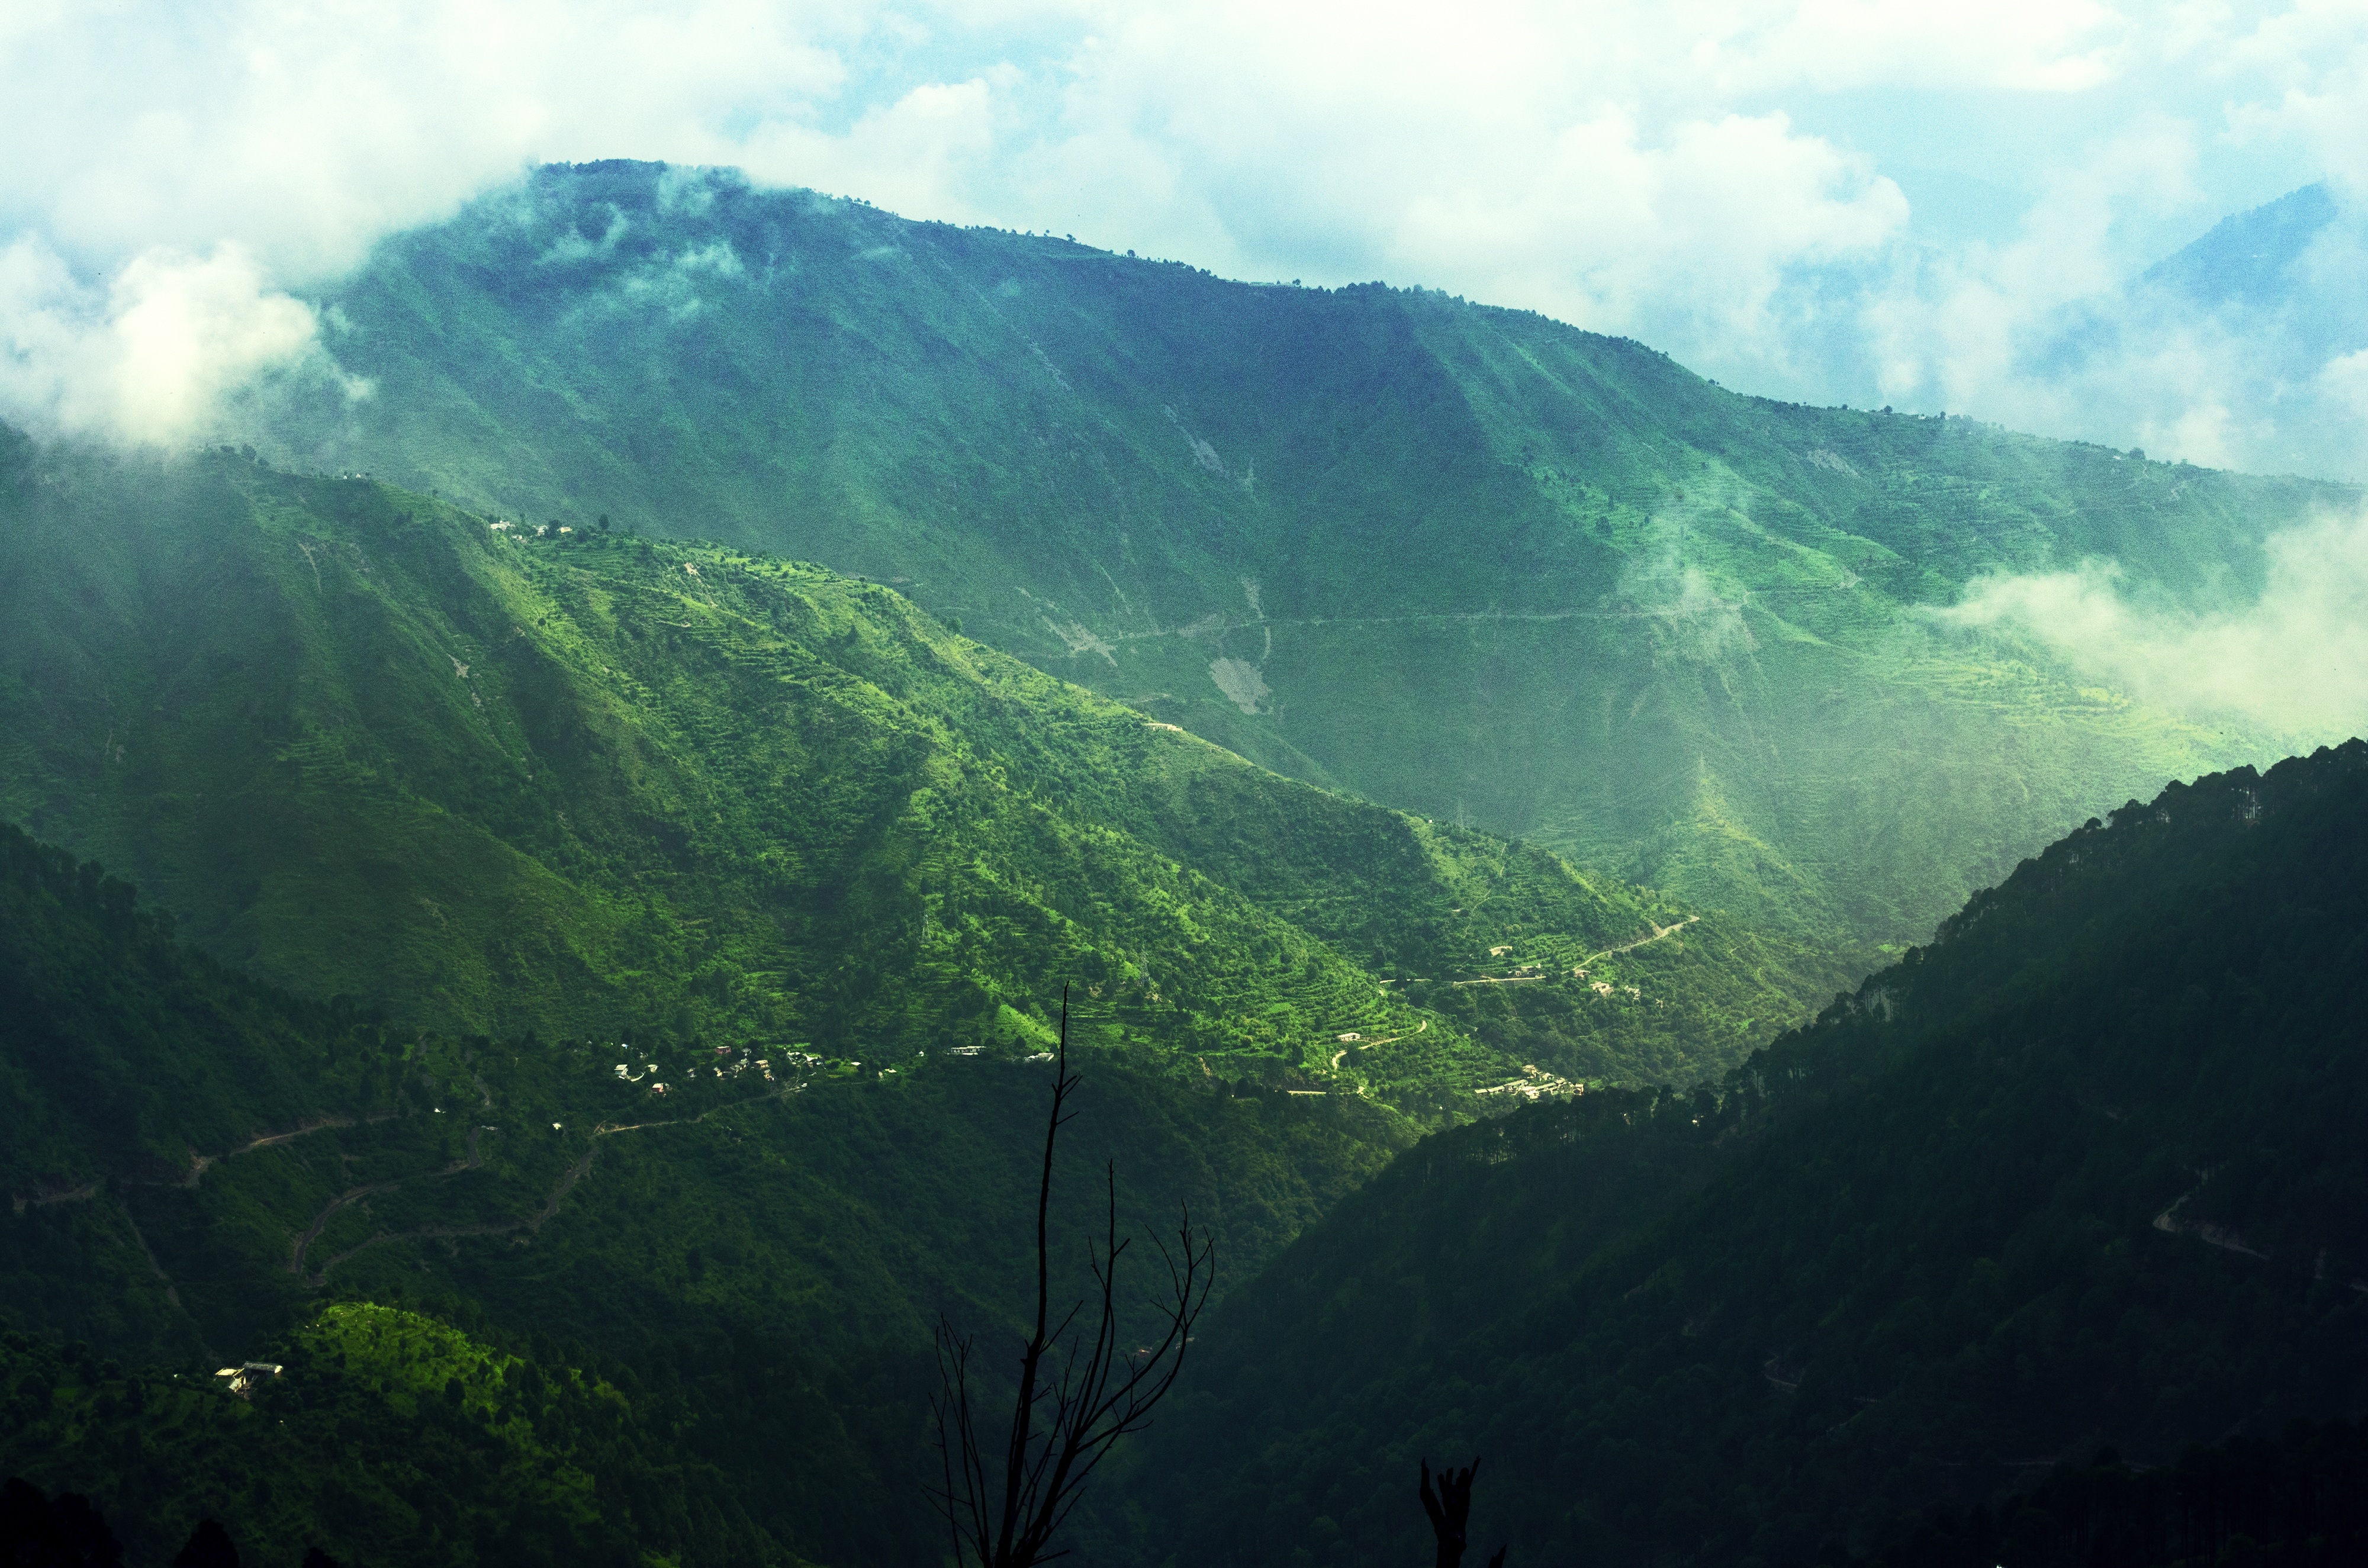
landscape, nature, forest, mountain, cloud, mist, sunlight, morning, hill, valley, mountain range, travel, scenic, fjord, tourism, highland, ridge, hills, alps, plateau, fell, landform, mountain pass, hill station, geographical feature, atmospheric phenomenon, mountainous landforms